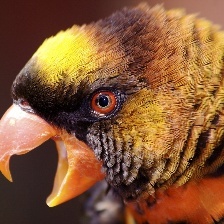
Species: DUSKY LORY
Scientific name: PSEUDEOS FUSCATA
ImageNet parent category: lorikeet